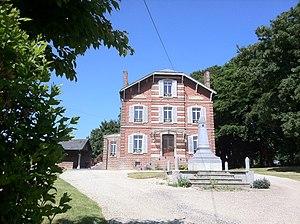
Le département de l'Aisne, qui fait partie de la région Hauts-de-France dont la capitale régionale est Lille, est subdivisé en cinq arrondissements administratifs, lesquels sont découpés en 21 cantons, encadrant 800 communes.